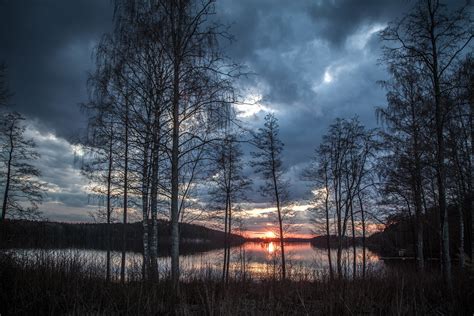
Weather: cloudy or overcast